Julebukking

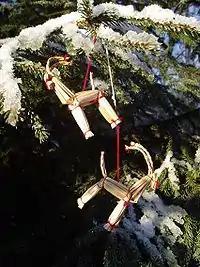
Christmas Yule Goat ornaments.

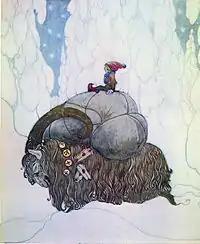
"Julbocken" by John Bauer (1912)

Julebukking ("Gå julebukk") is a Christmas tradition of Scandinavian origin.